Battle of Worringen

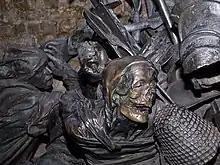
Detail from memorial at Düsseldorf, bronze, 1988

The number of deaths at the battle of Worringen is estimated at 1100 on the Guelders side and 40 on the Brabant side. The casualties among the house of Luxembourg was particularly high: most of the male relatives of the later German emperor Henry VII perished there. Archbishop Siegfried was imprisoned for over a year at Schloss Burg, before he paid a ransom and agreed to Count Adolf's demands. Worringen Castle and several other fortresses of the bishop were demolished. On 14 August 1288 Adolf granted city rights to Düsseldorf, which became the capital of Berg. Reginald of Guelders was released after he had renounced all claims to the Duchy of Limburg.